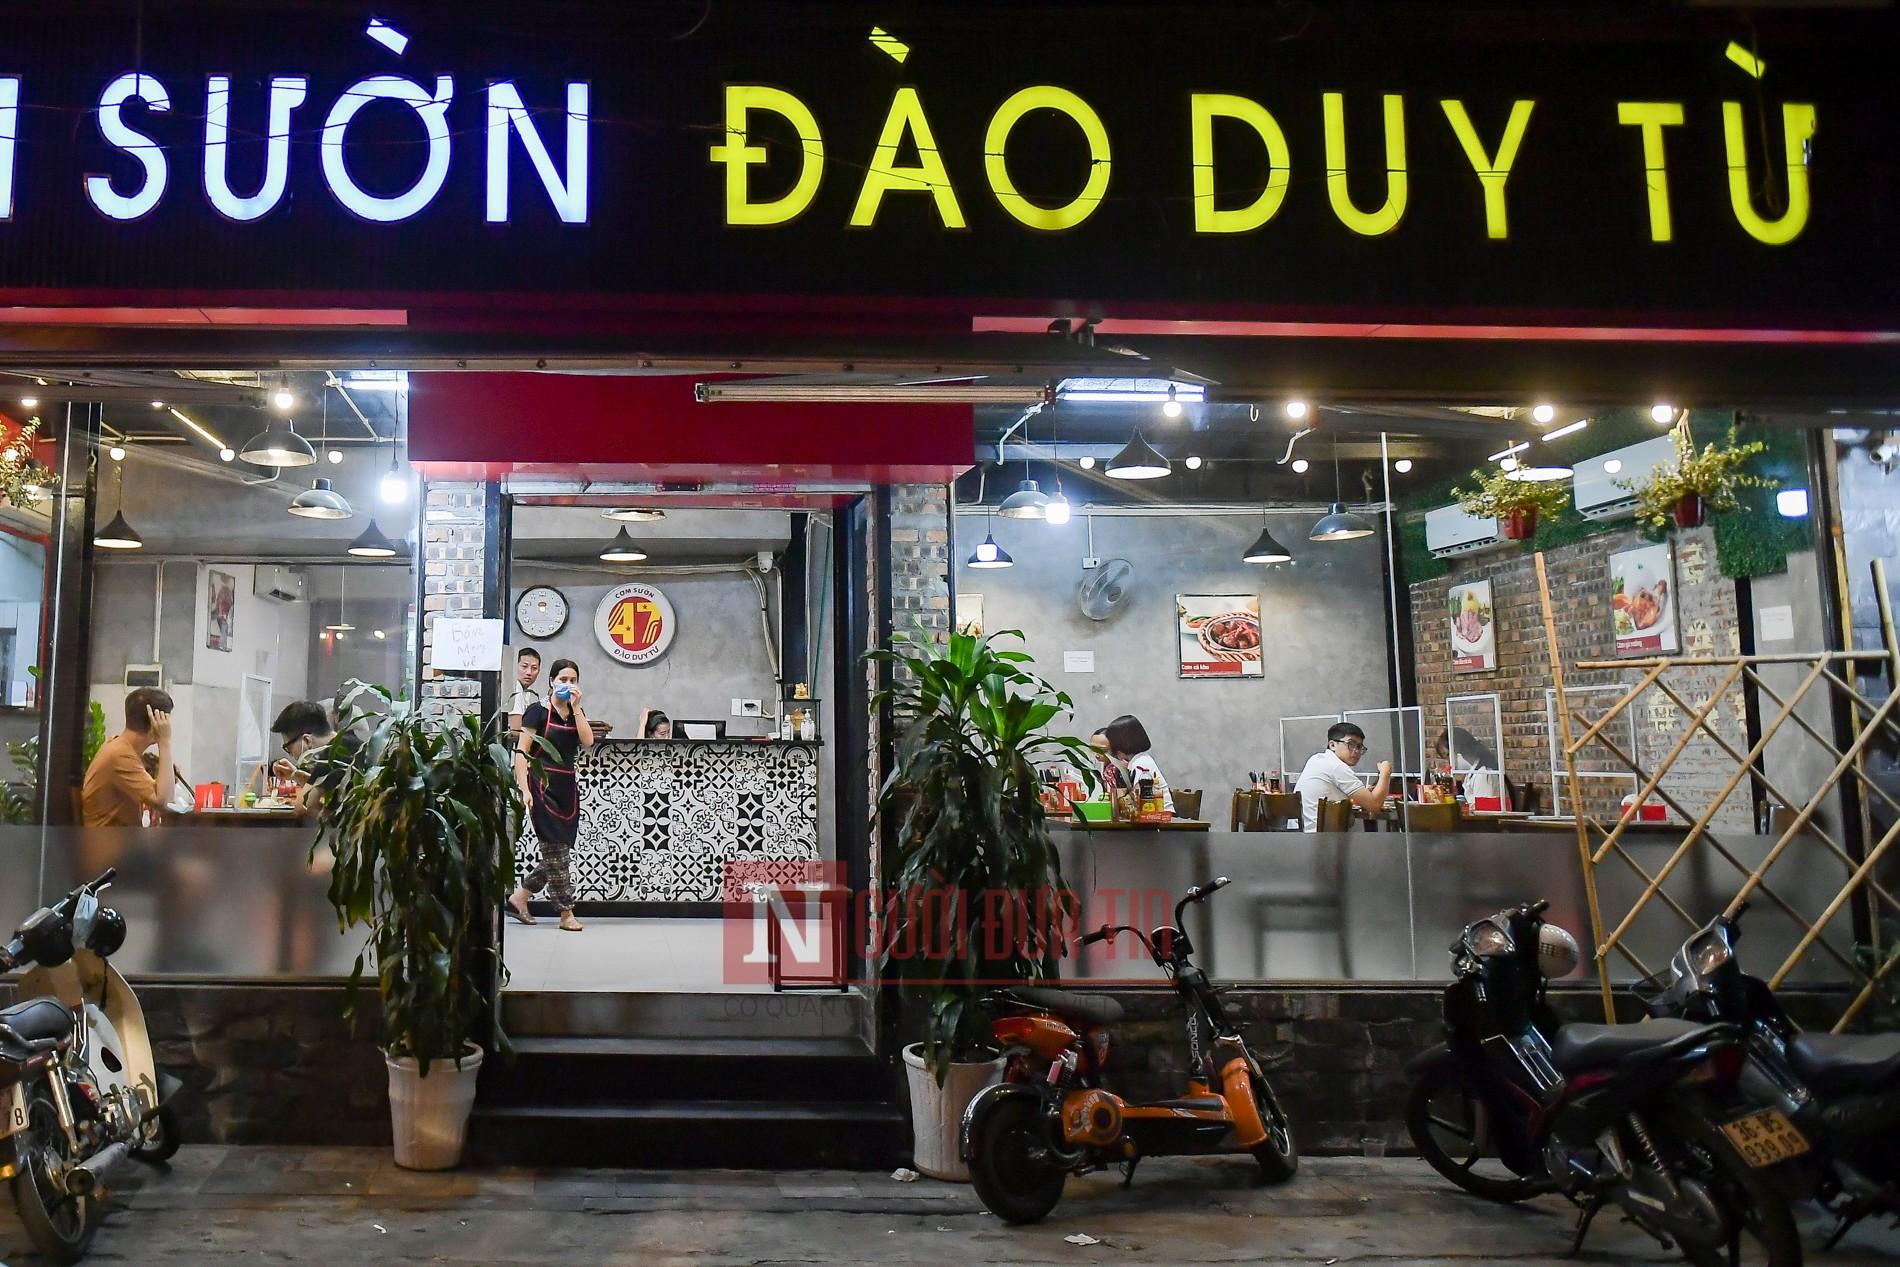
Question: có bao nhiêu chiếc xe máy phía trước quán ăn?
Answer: có ba chiếc xe máy phía trước quán ăn